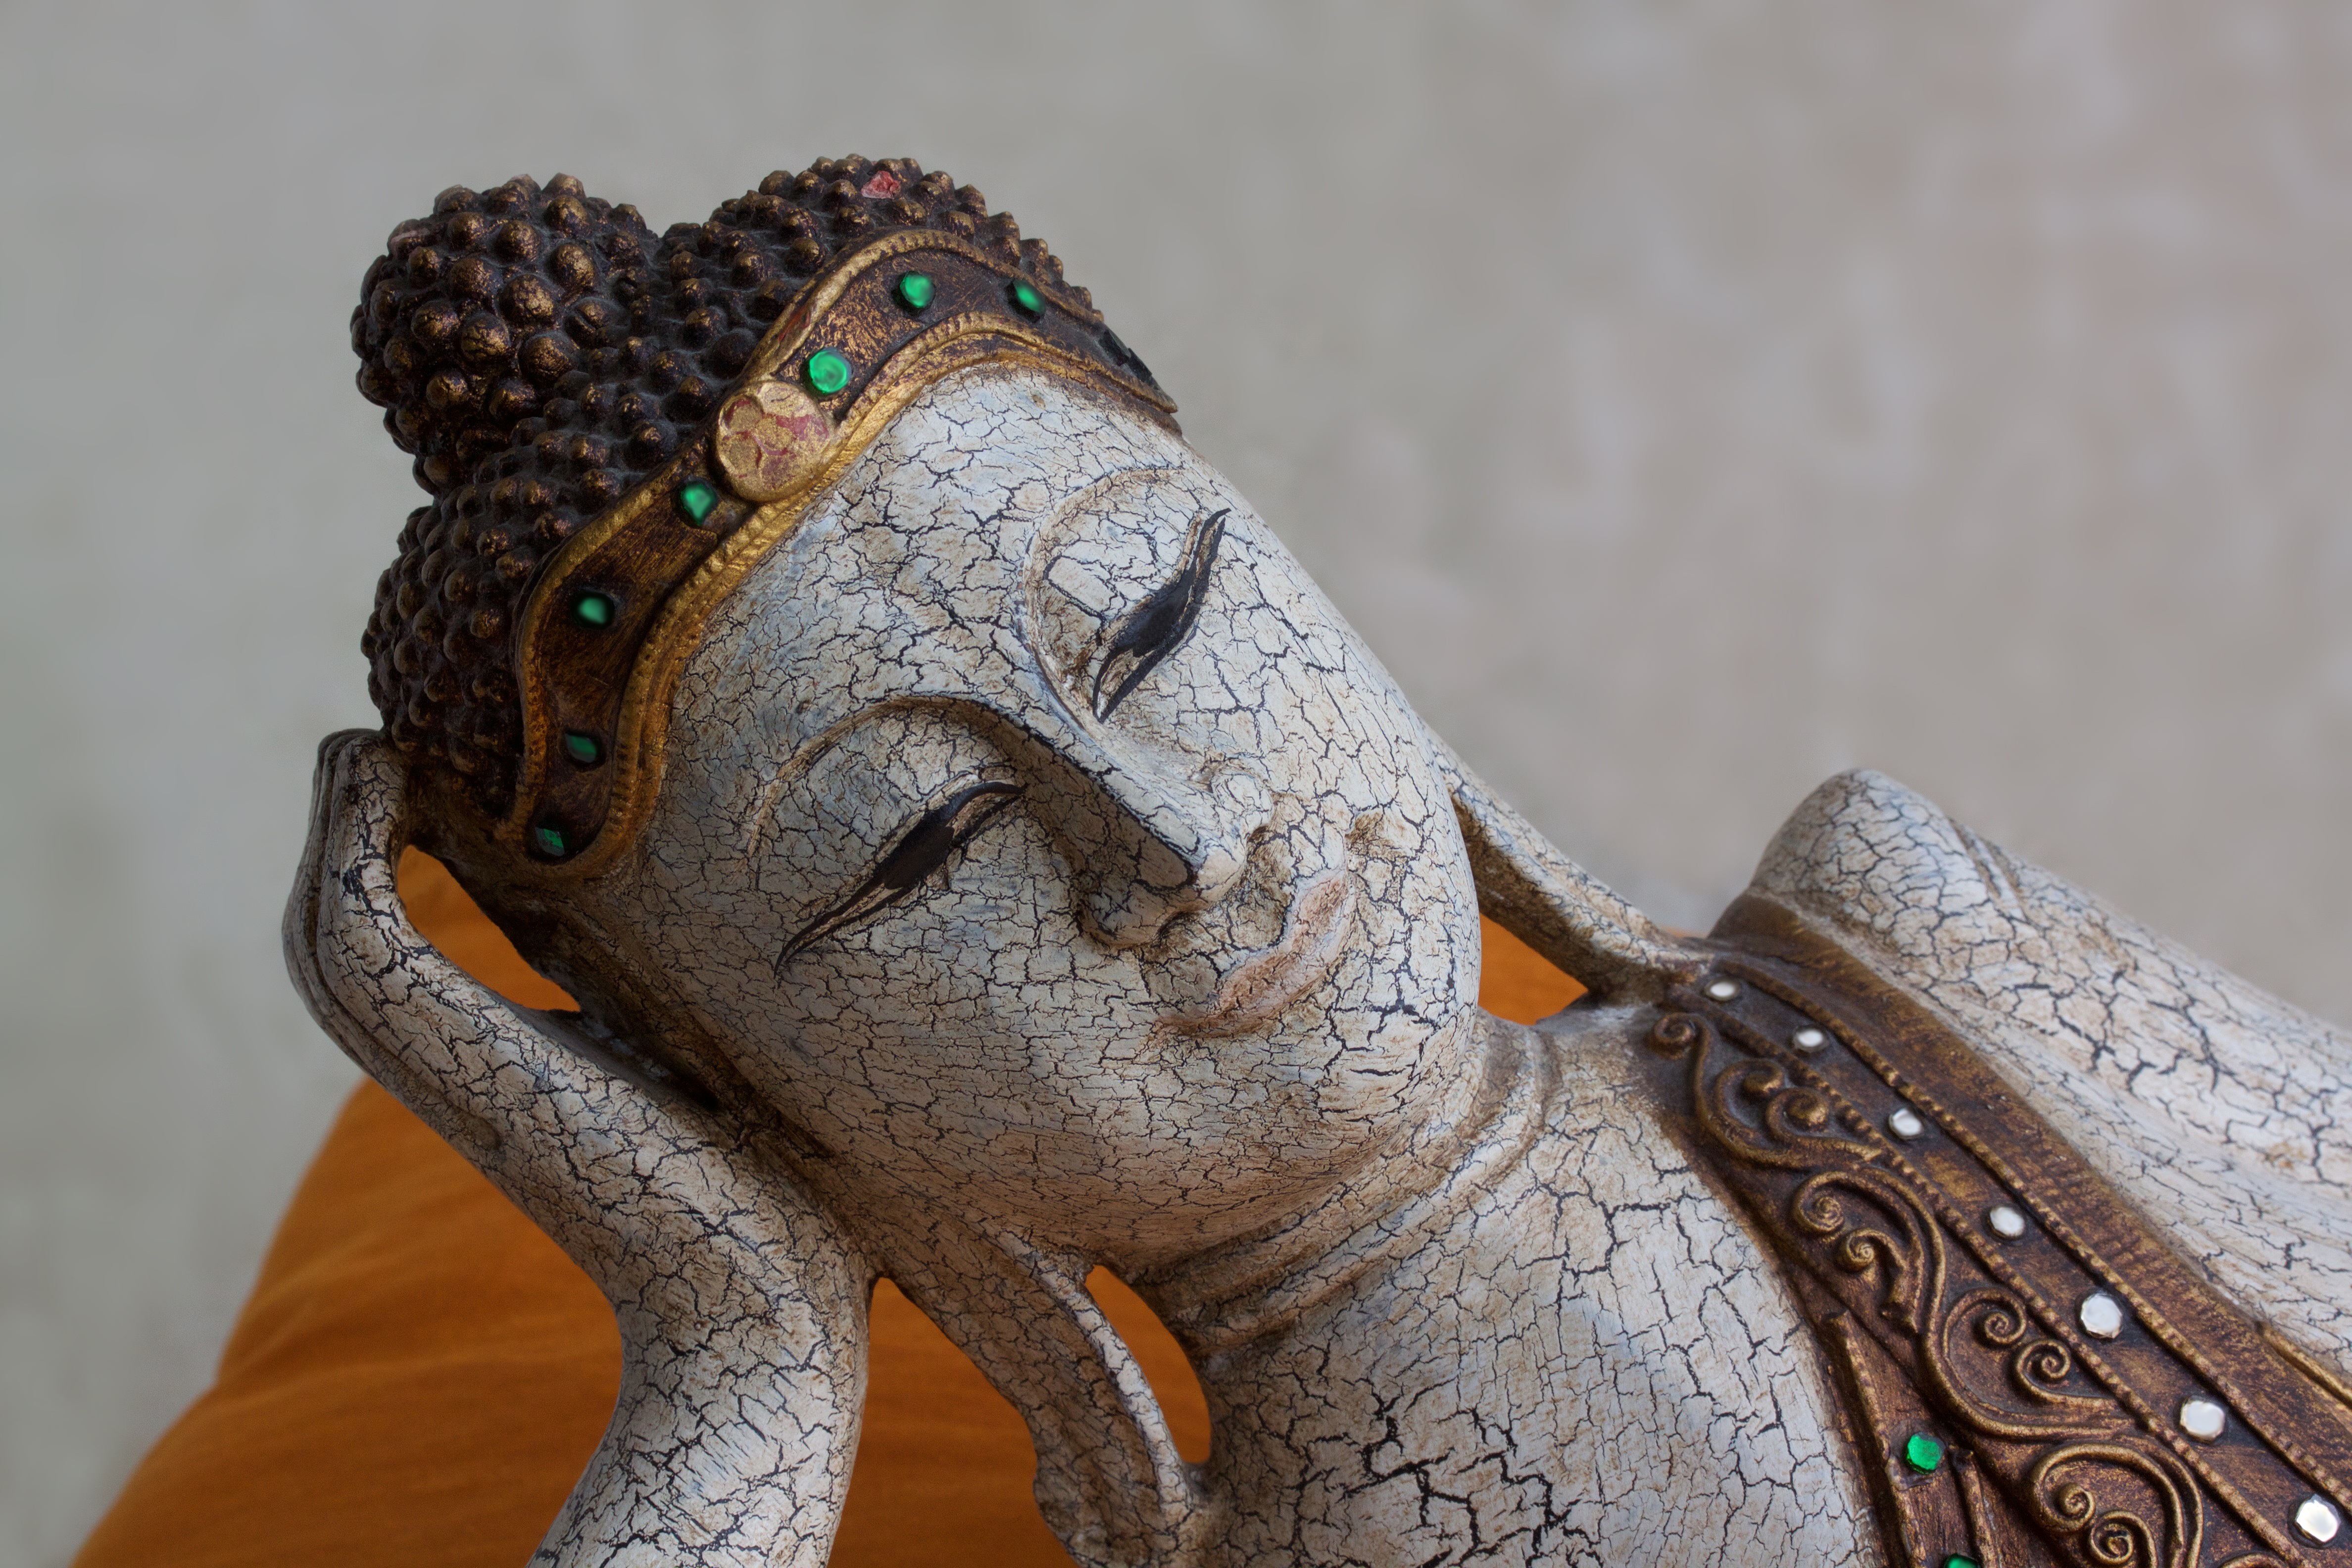
monument, statue, religion, rest, arm, material, spiritual, close up, sculpture, art, figure, meditation, temple, head, buddha, india, carving, lying, spirituality, arts crafts, supported, ancient history, siddhartha gautama, he woke up